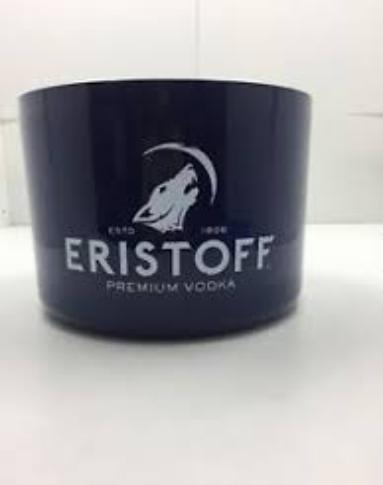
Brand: Eristoff
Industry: Food